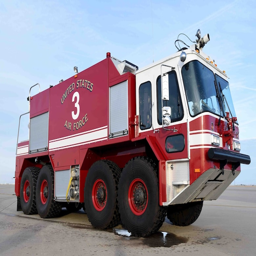
person , 22nd firefighter , performs an operations check on one of the fire department 's emergency vehicles